La Massana

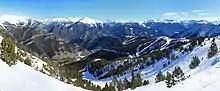
A panoramic view from Arinsal of Vallnord.

The main industry is tourism and the parish is a major tourism destination. In winter, the main activities are skiing, snowboarding, and ski biking. The main ski resort, Vallnord, includes the Arinsal and Pal sectors, which jointly have 89 km of runs ranging in altitude from 2600 m to 1550 m. In summer, the main activities are hiking, climbing, mountain biking, 4x4 trails, and canyoning.